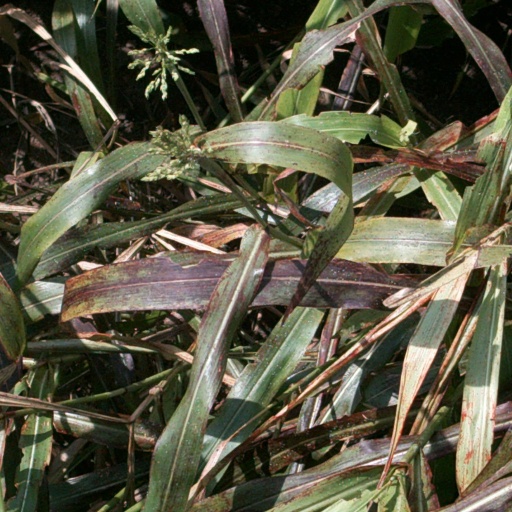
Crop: sorghum